99 Songs

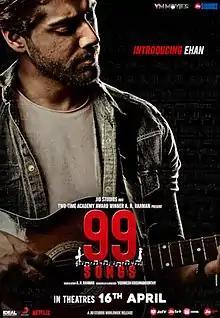
Theatrical release poster

99 Songs is a 2021 Indian Hindi-language musical romance film directed by Vishwesh Krishnamoorthy, and co-written and produced by A. R. Rahman (in his maiden production banner YM Movies), who thus makes his debut in both roles, apart from composing the original score and songs. The film co-produced by Ideal Entertainment and distributed by Jio Studios, stars debutants Ehan Bhat and Edilsy Vargas in lead roles, alongside Aditya Seal, Lisa Ray and Manisha Koirala among others in supporting roles. The film is a sensual story about the art and self-discovery of a struggling singer who wants to be a successful music composer.